Fire in the Hole (1972 roller coaster)

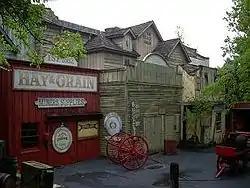

Fire in the Hole was an enclosed roller coaster located at Silver Dollar City in Branson, Missouri. The three-story steel coaster was built in-house by Silver Dollar City in 1972. The ride was often considered a cross between a dark ride and a roller coaster. A similar ride, "Blazing Fury", was built at Herschend Family Entertainment's Silver Dollar City Tennessee, now known as Dollywood, in 1978. On February 13, 2023, Silver Dollar City announced that 2023 would be the last season for the ride before it was closed permanently. On August 14, 2023, the park announced that Fire in the Hole would be replaced by a new attraction with the same name, which opened on March 30, 2024 in the new "Fire District" section of the park.